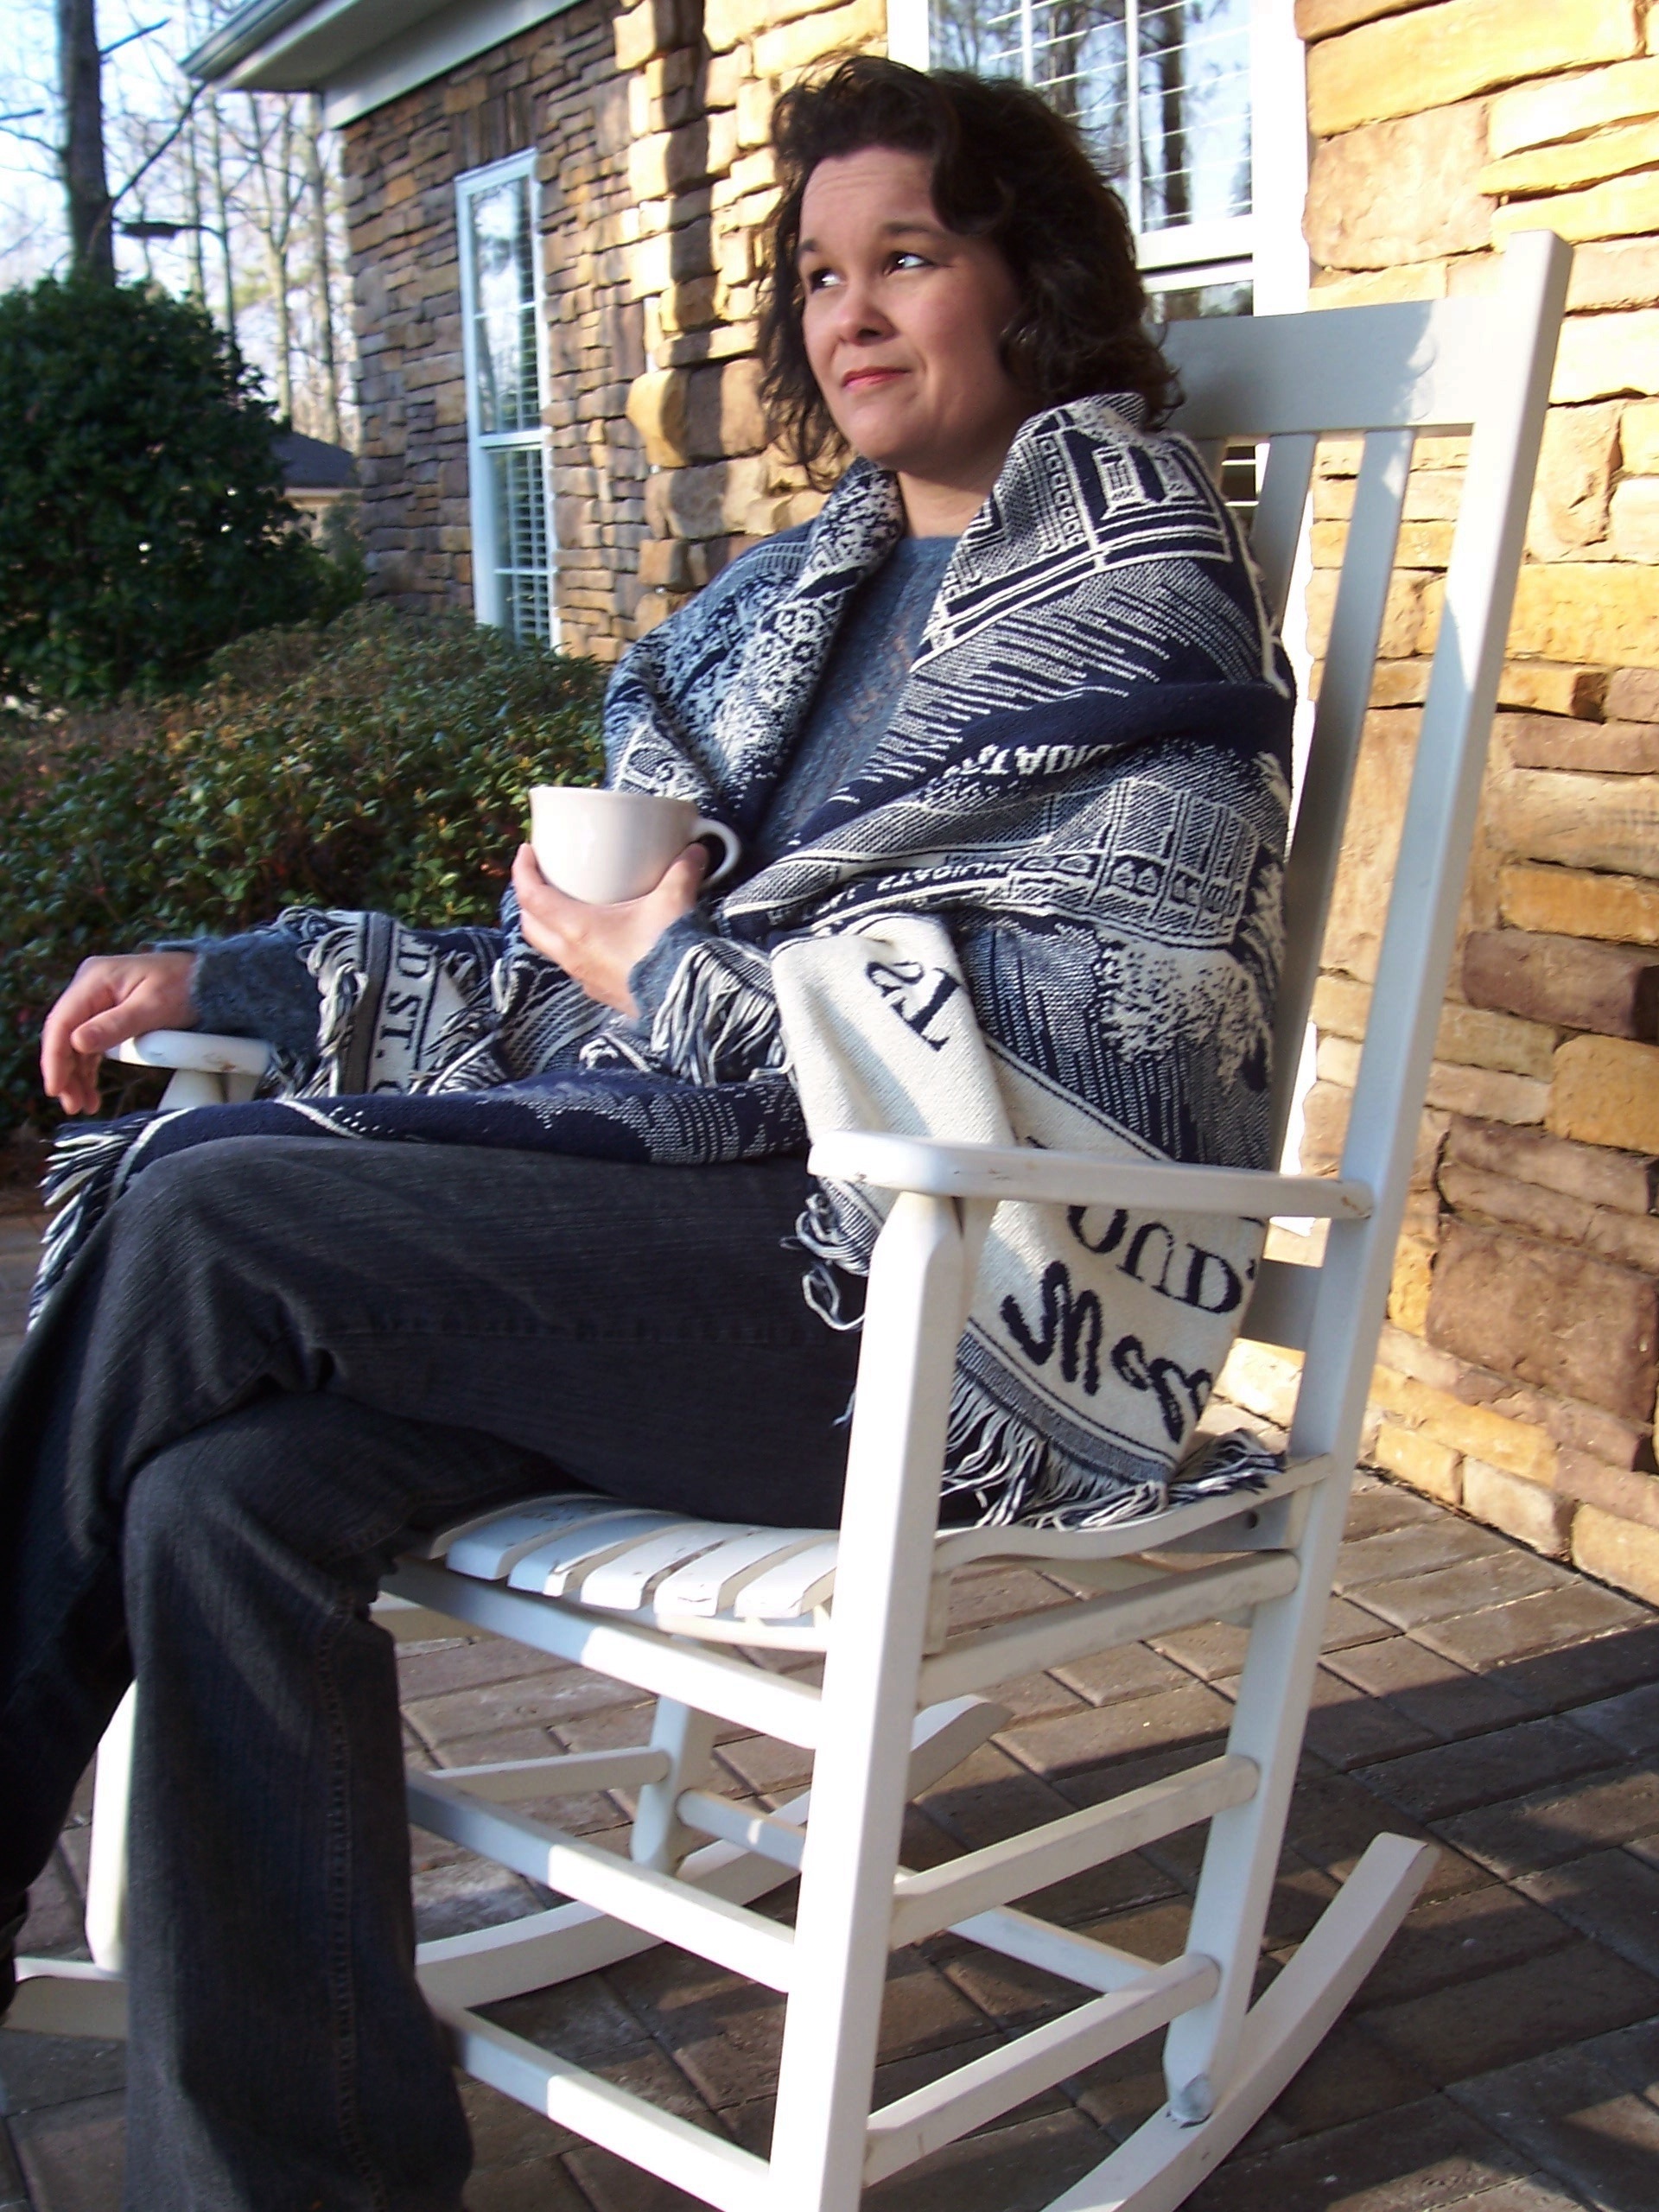
coffee, woman, chair, home, country, porch, leg, sitting, fashion, clothing, furniture, lifestyle, outerwear, outdoors, native, dress, rocking chair, shawl, photo shoot, souther, human positions